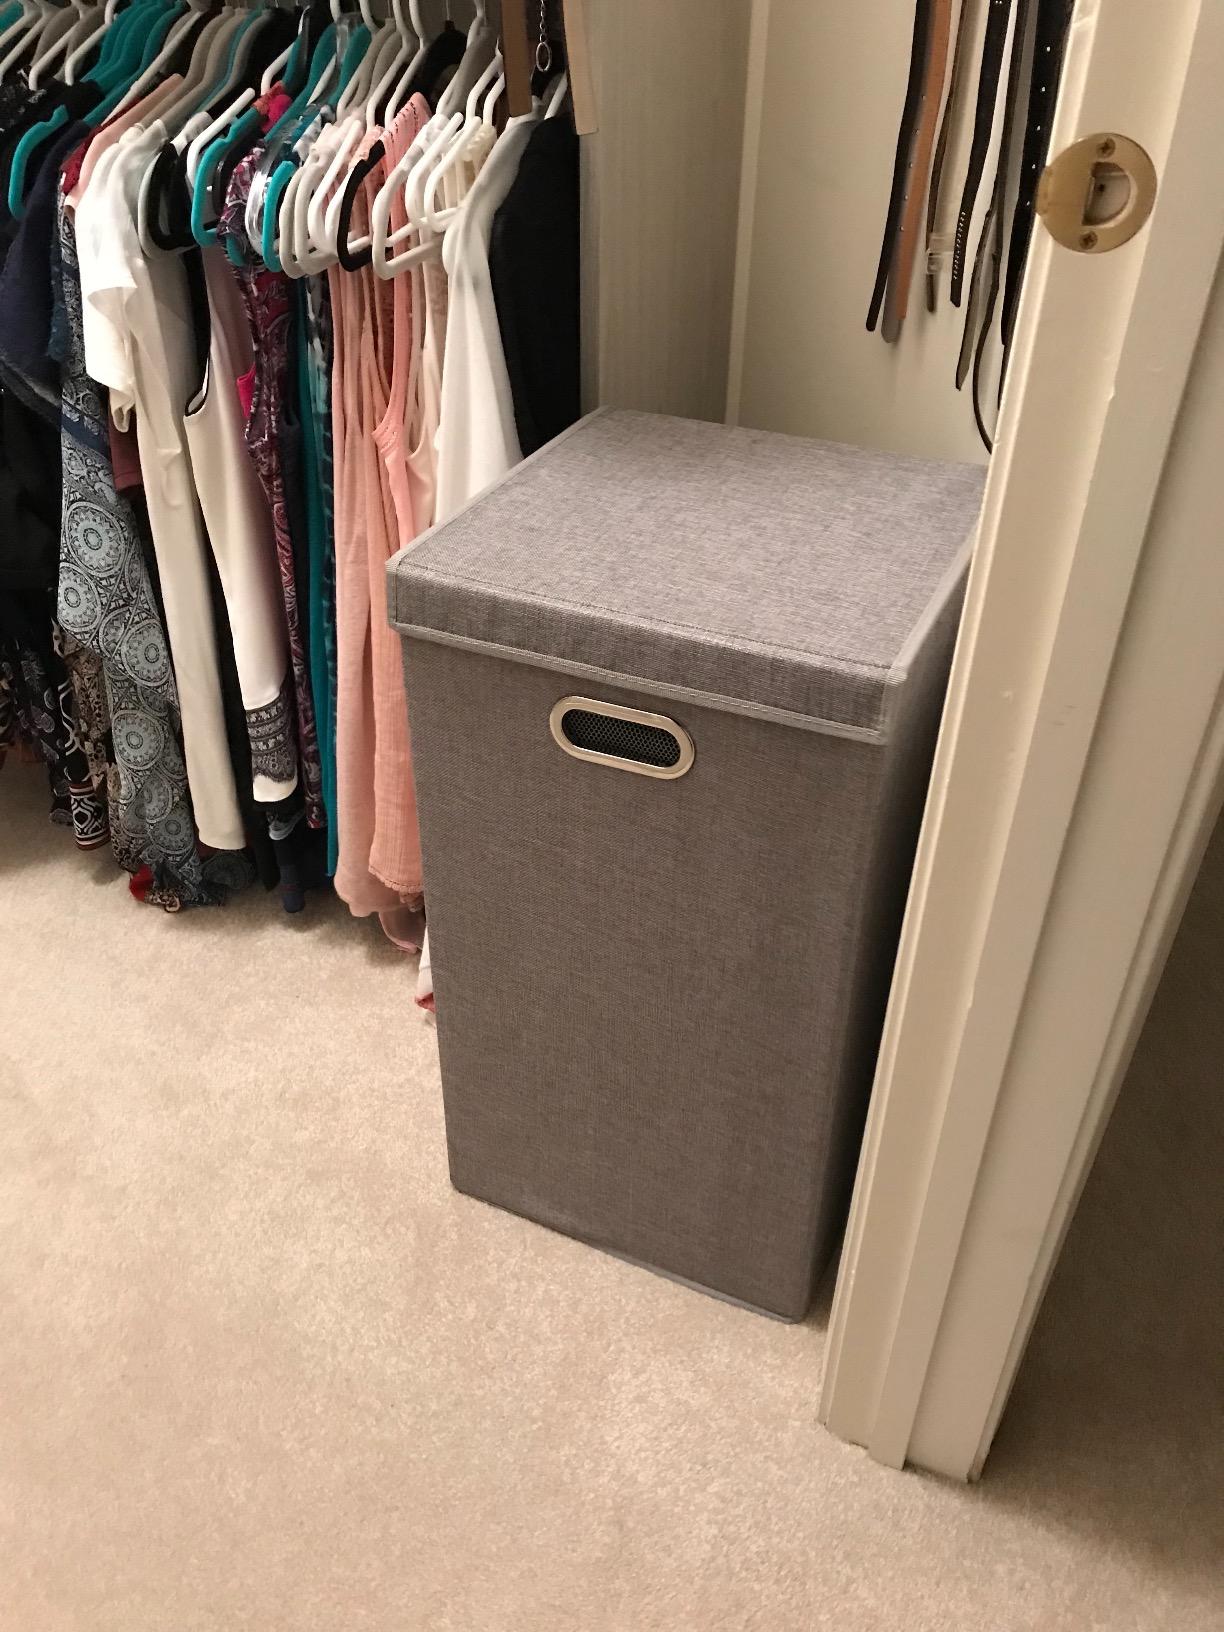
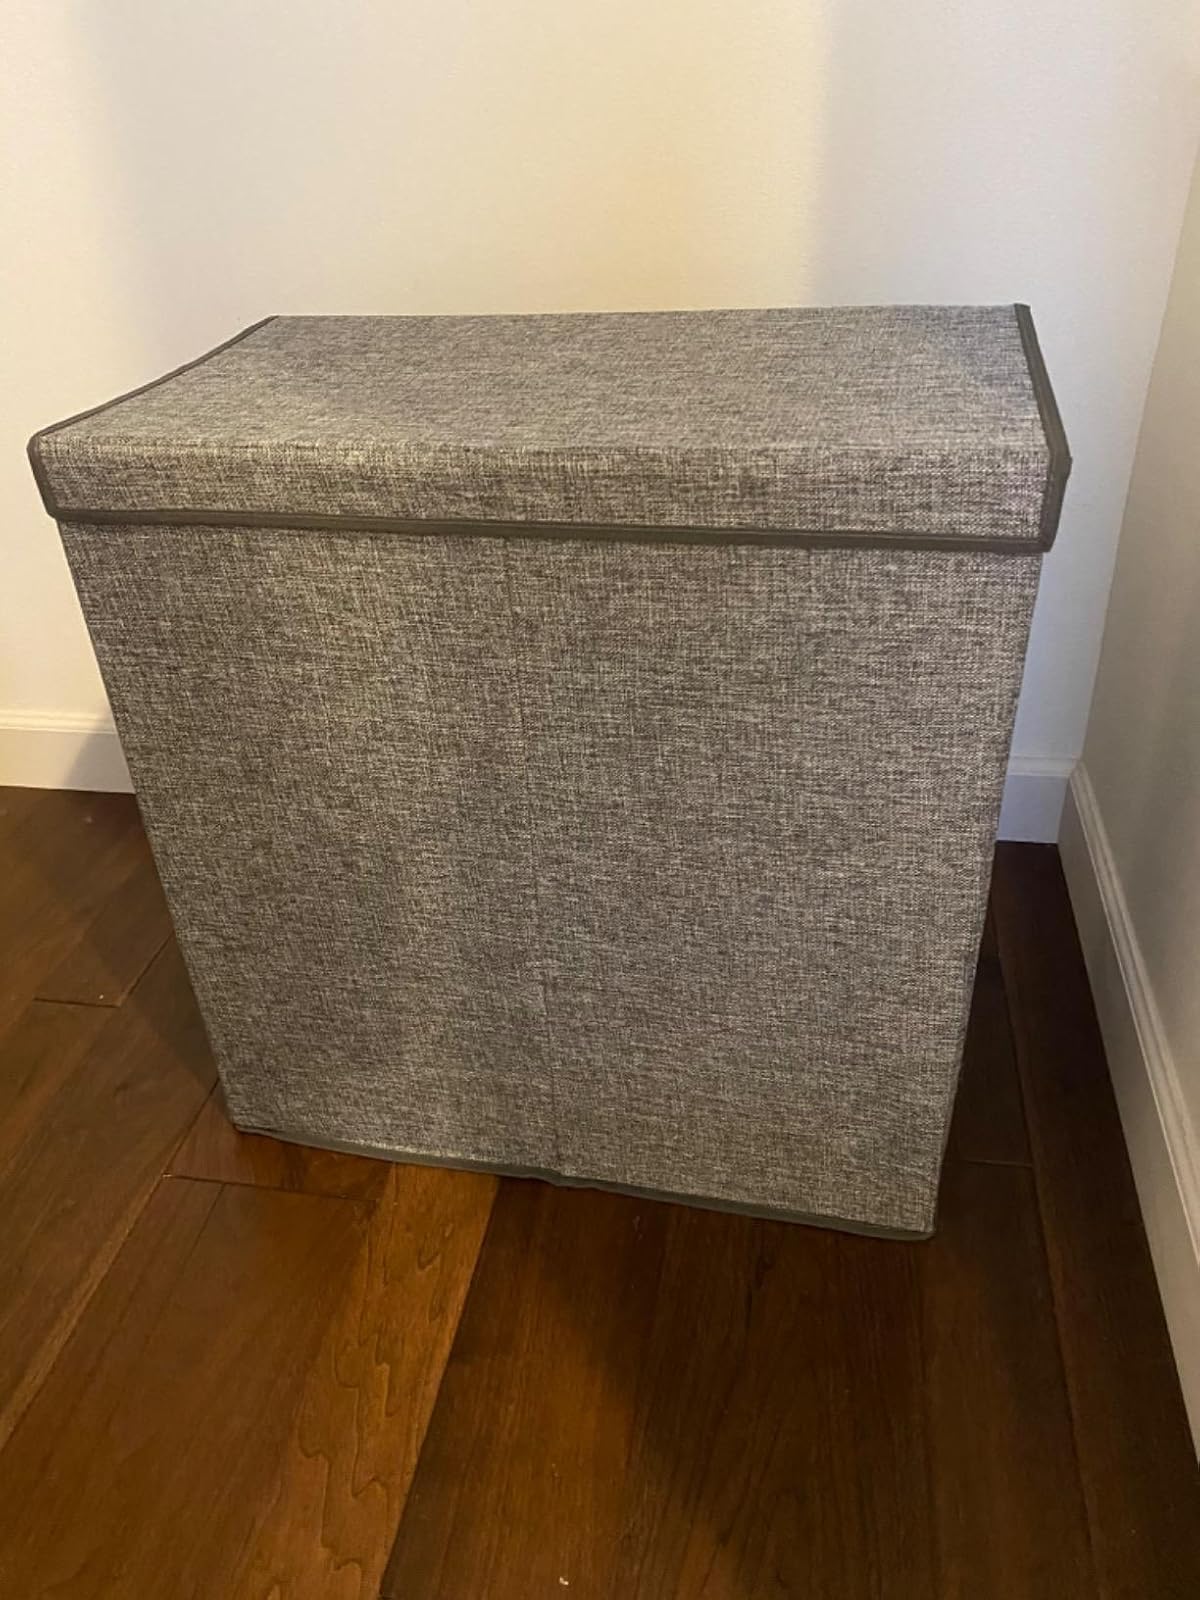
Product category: items_hamper
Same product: no